Kaleköy

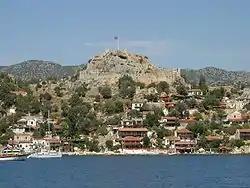
The village of Kaleköy seen from south, with the Byzantine castle in the centre

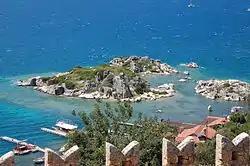
Sunken City Simena

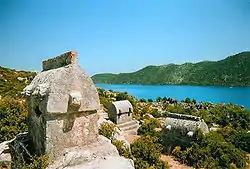
Ancient Lycian tombs

Kaleköy (literally "Castle's village" in Turkish) is a village of the Demre district in the Antalya Province of Turkey, located between Kaş and Demre, on the Mediterranean coast. Kaleköy faces the island of Kekova, and can be reached by sea or on foot from .